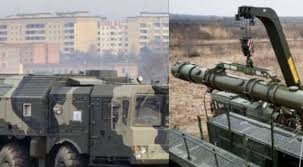
Label: Iskander